Sky position (RA, Dec in degrees): 35.37, -4.413
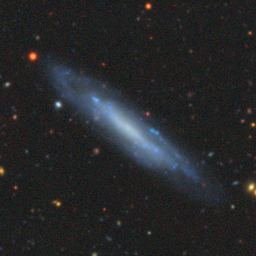
Galaxy morphology: Edge-on Galaxies without Bulge